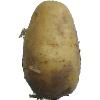
Label: Potato White 1